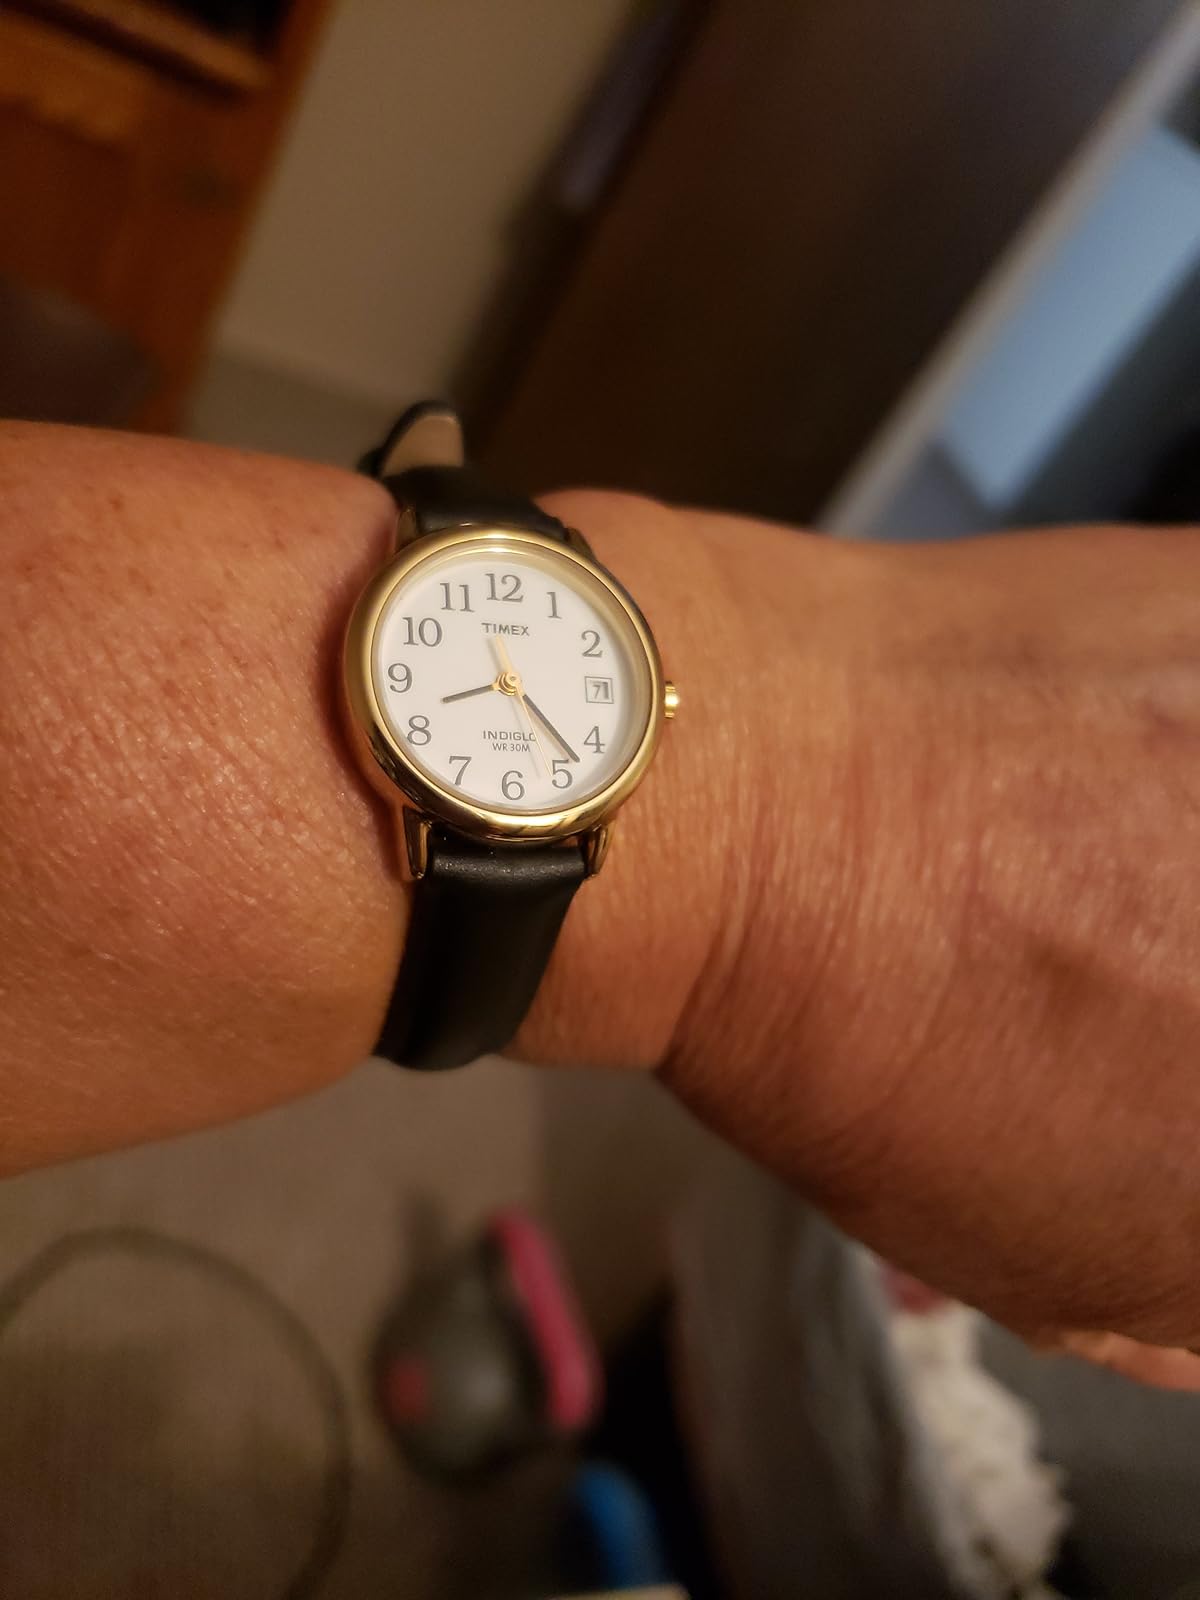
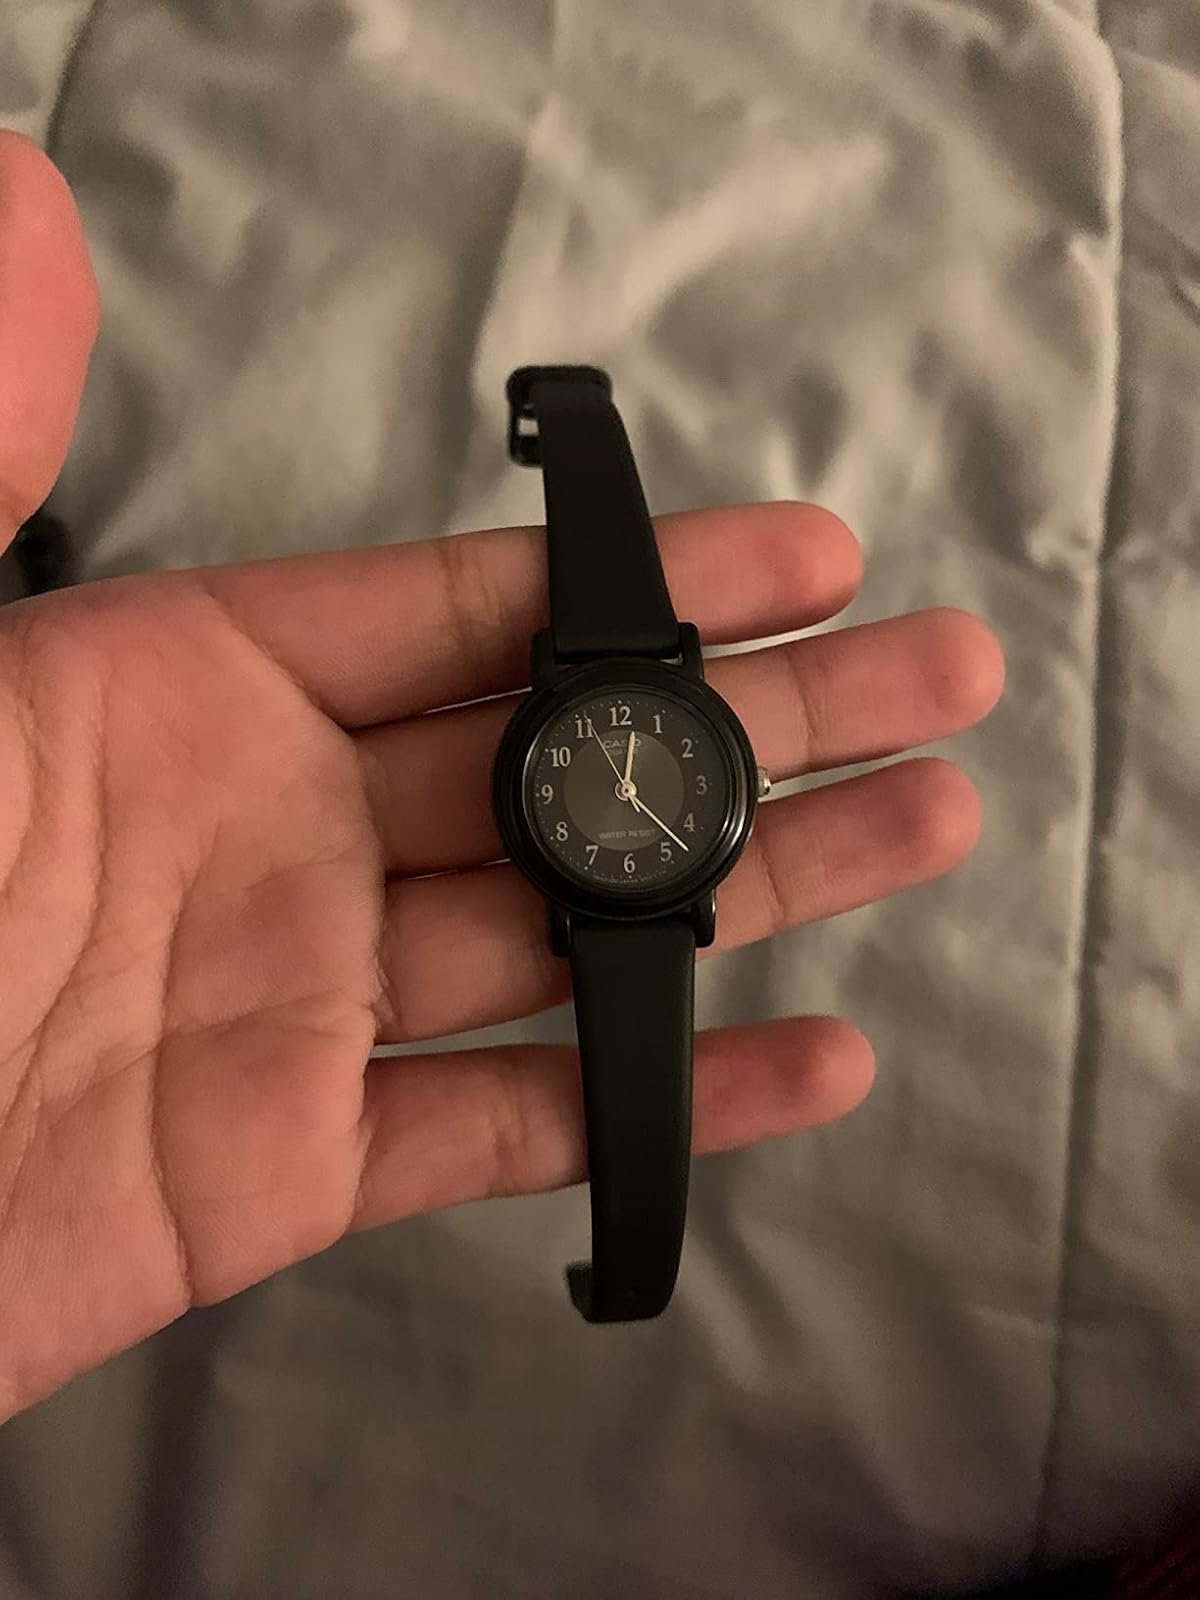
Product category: accessories_watch
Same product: no